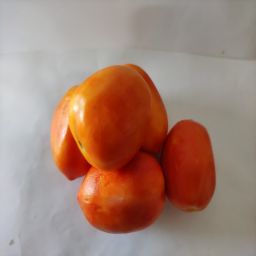
Crop: Tomato
Quality: Ripe